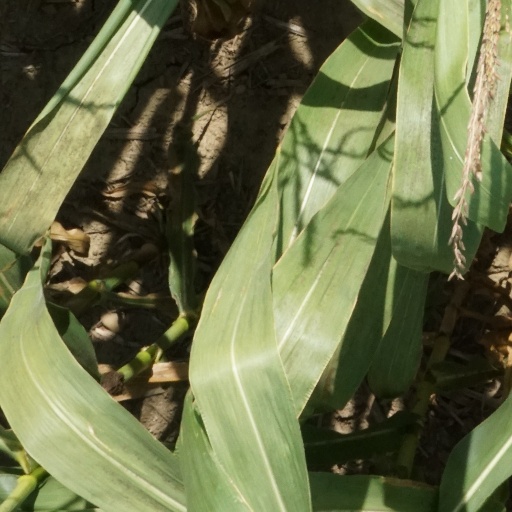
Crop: maize; corn